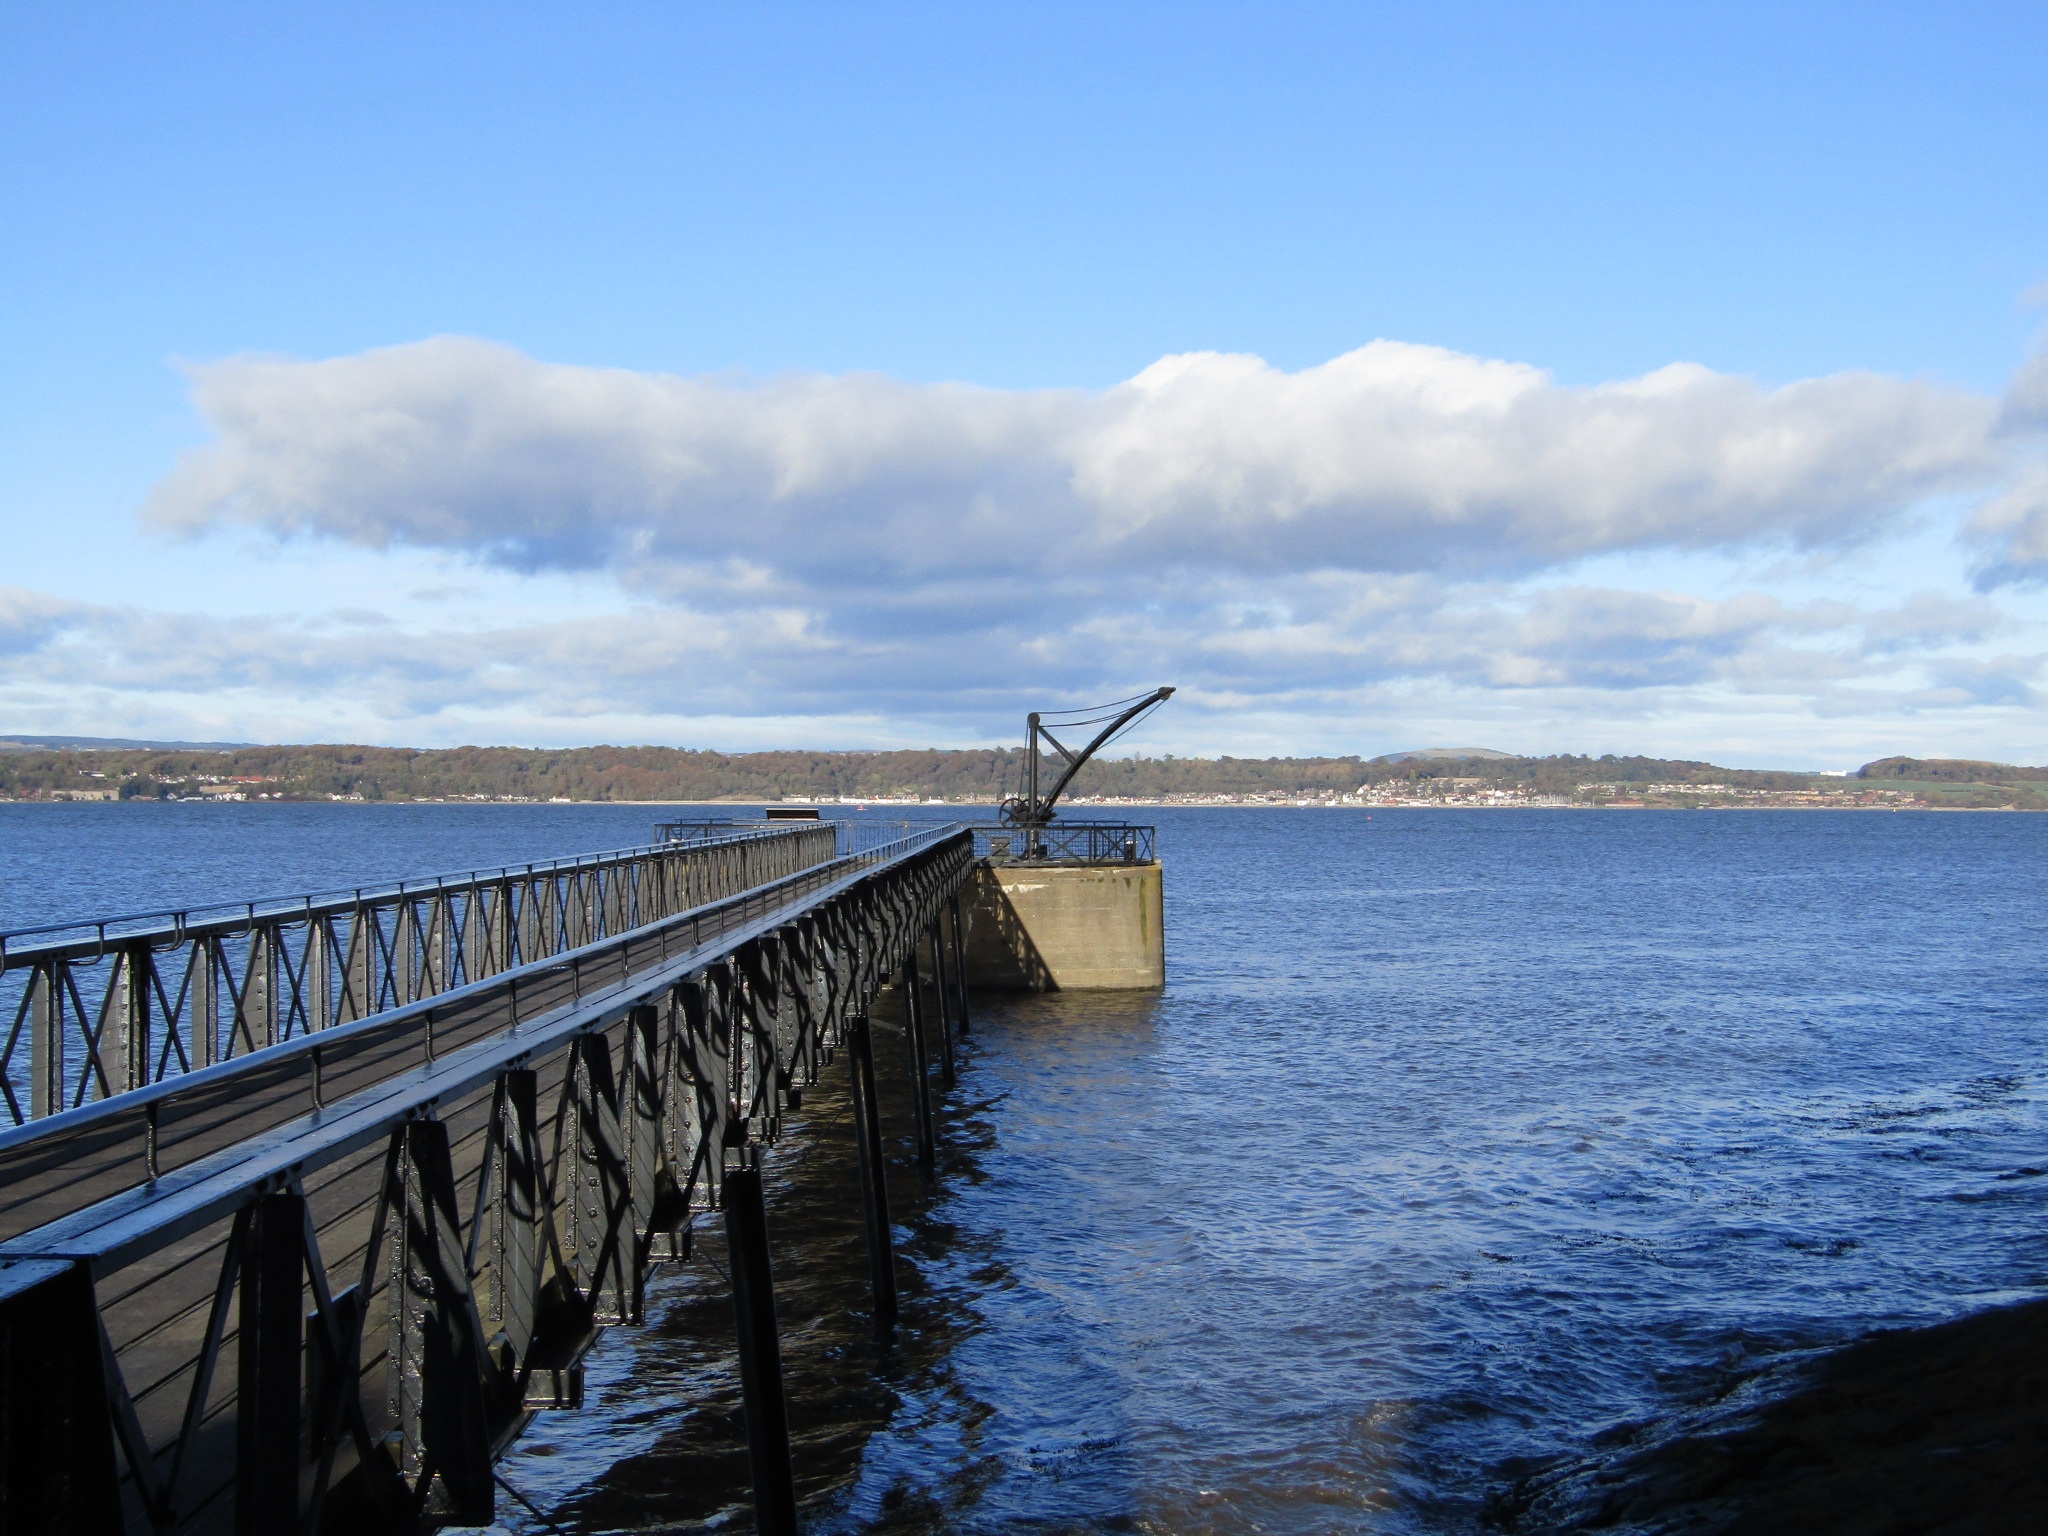
landscape, sea, coast, water, outdoor, ocean, horizon, dock, cloud, sky, bridge, shore, wave, view, pier, dusk, vehicle, scenery, bay, harbor, blue, reservoir, tourism, body of water, scotland, channel, breakwater